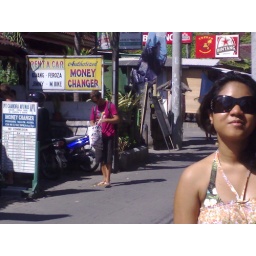
girl in the street